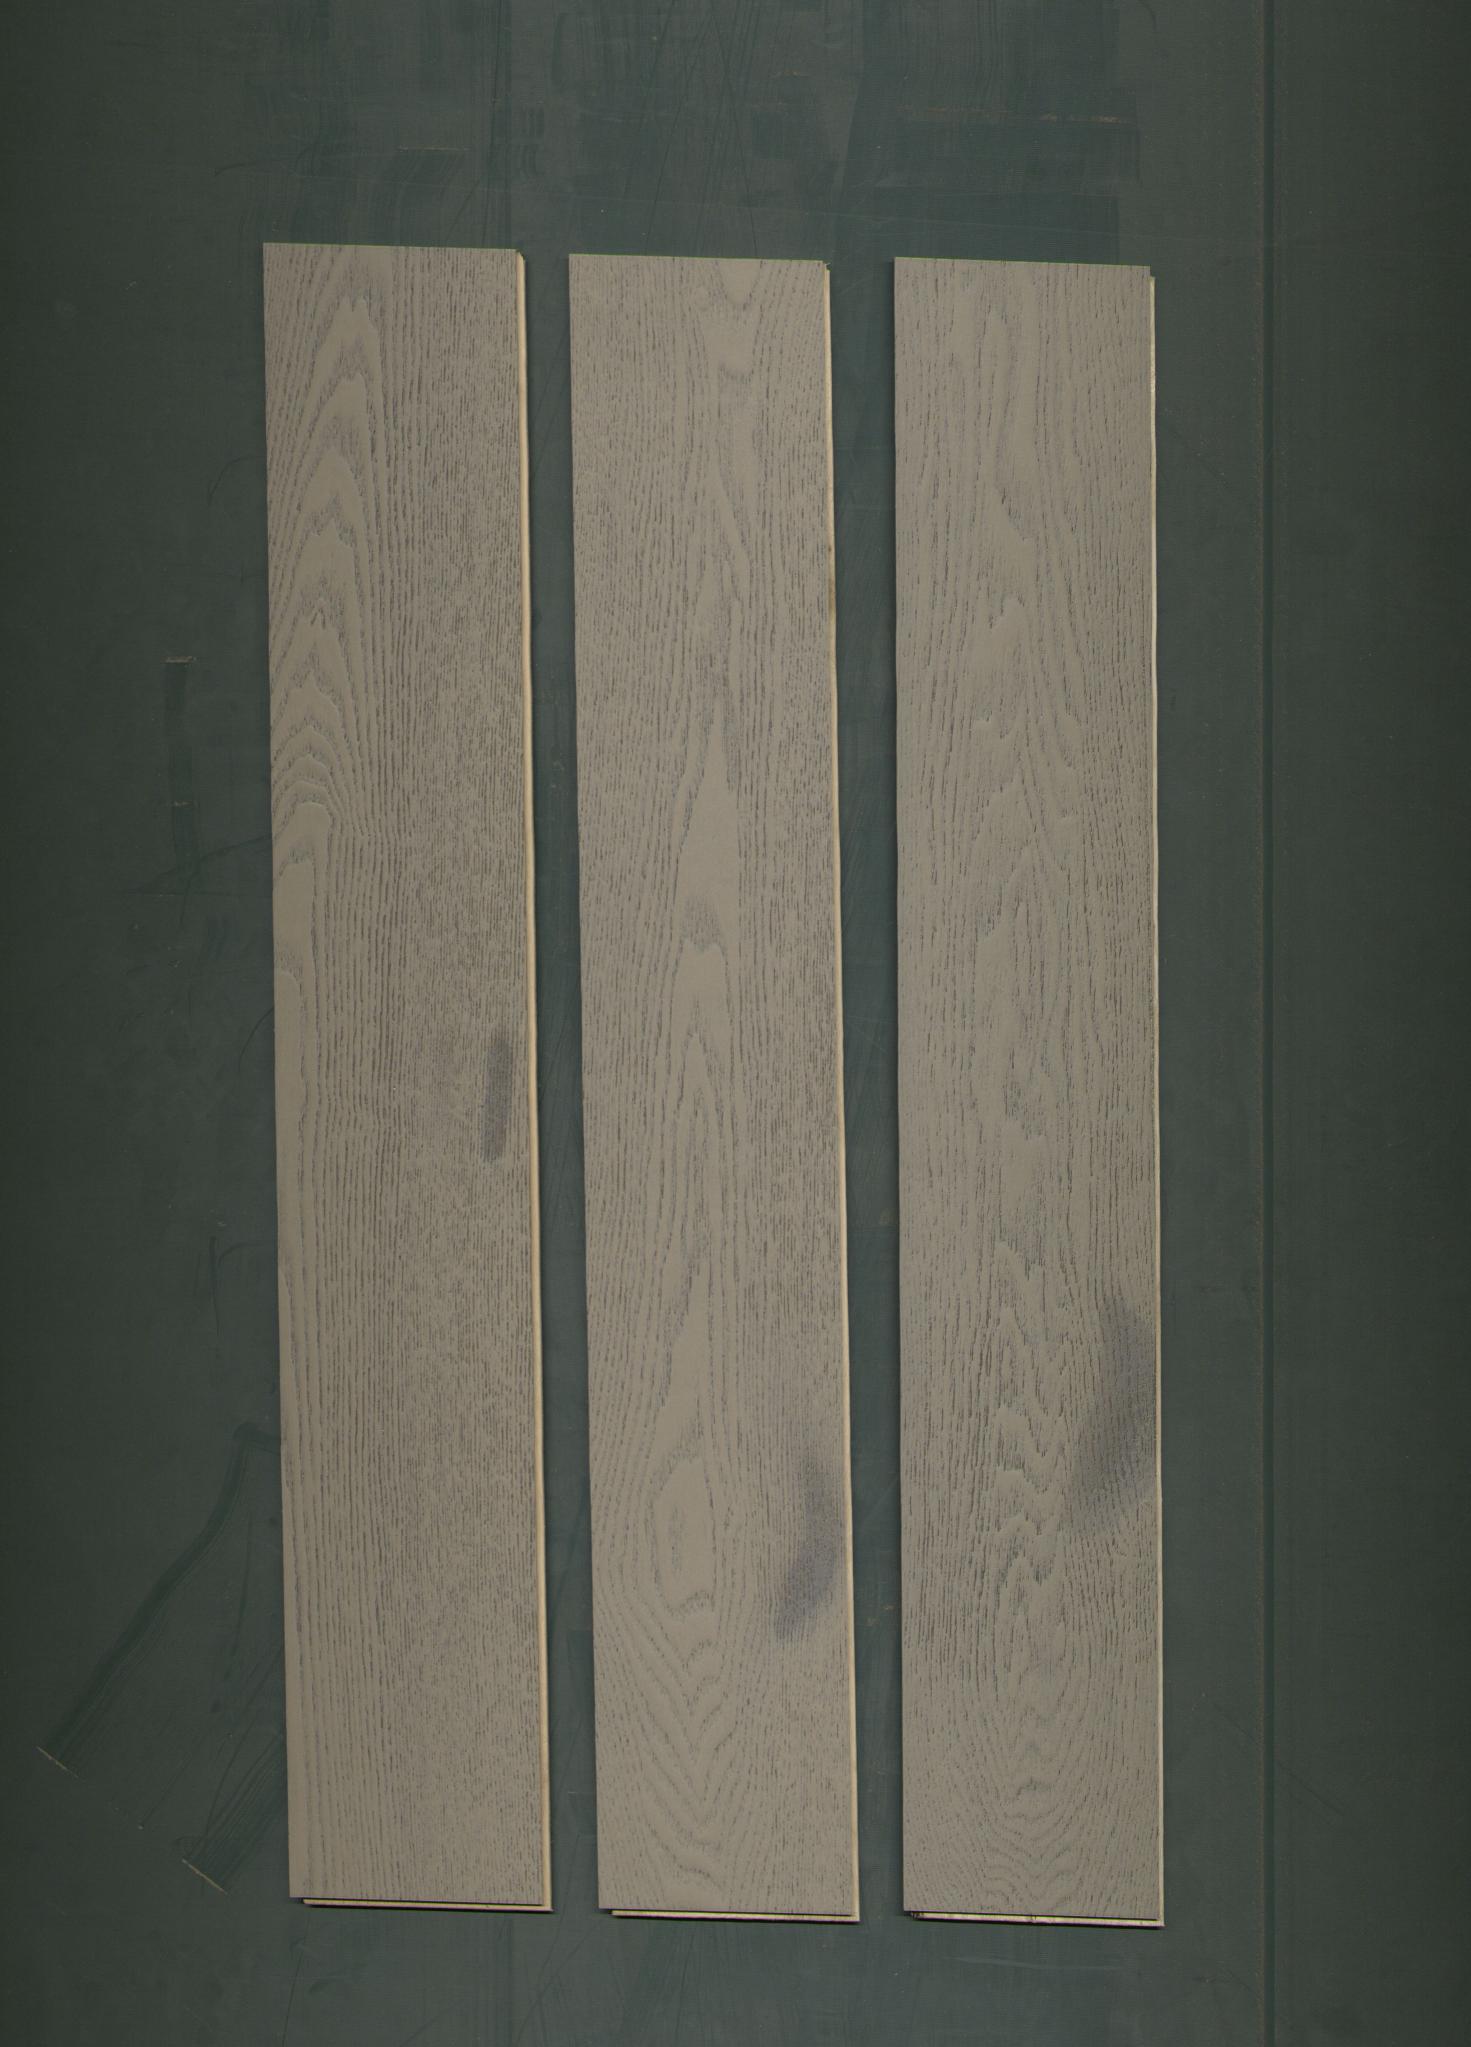
Label: mixers